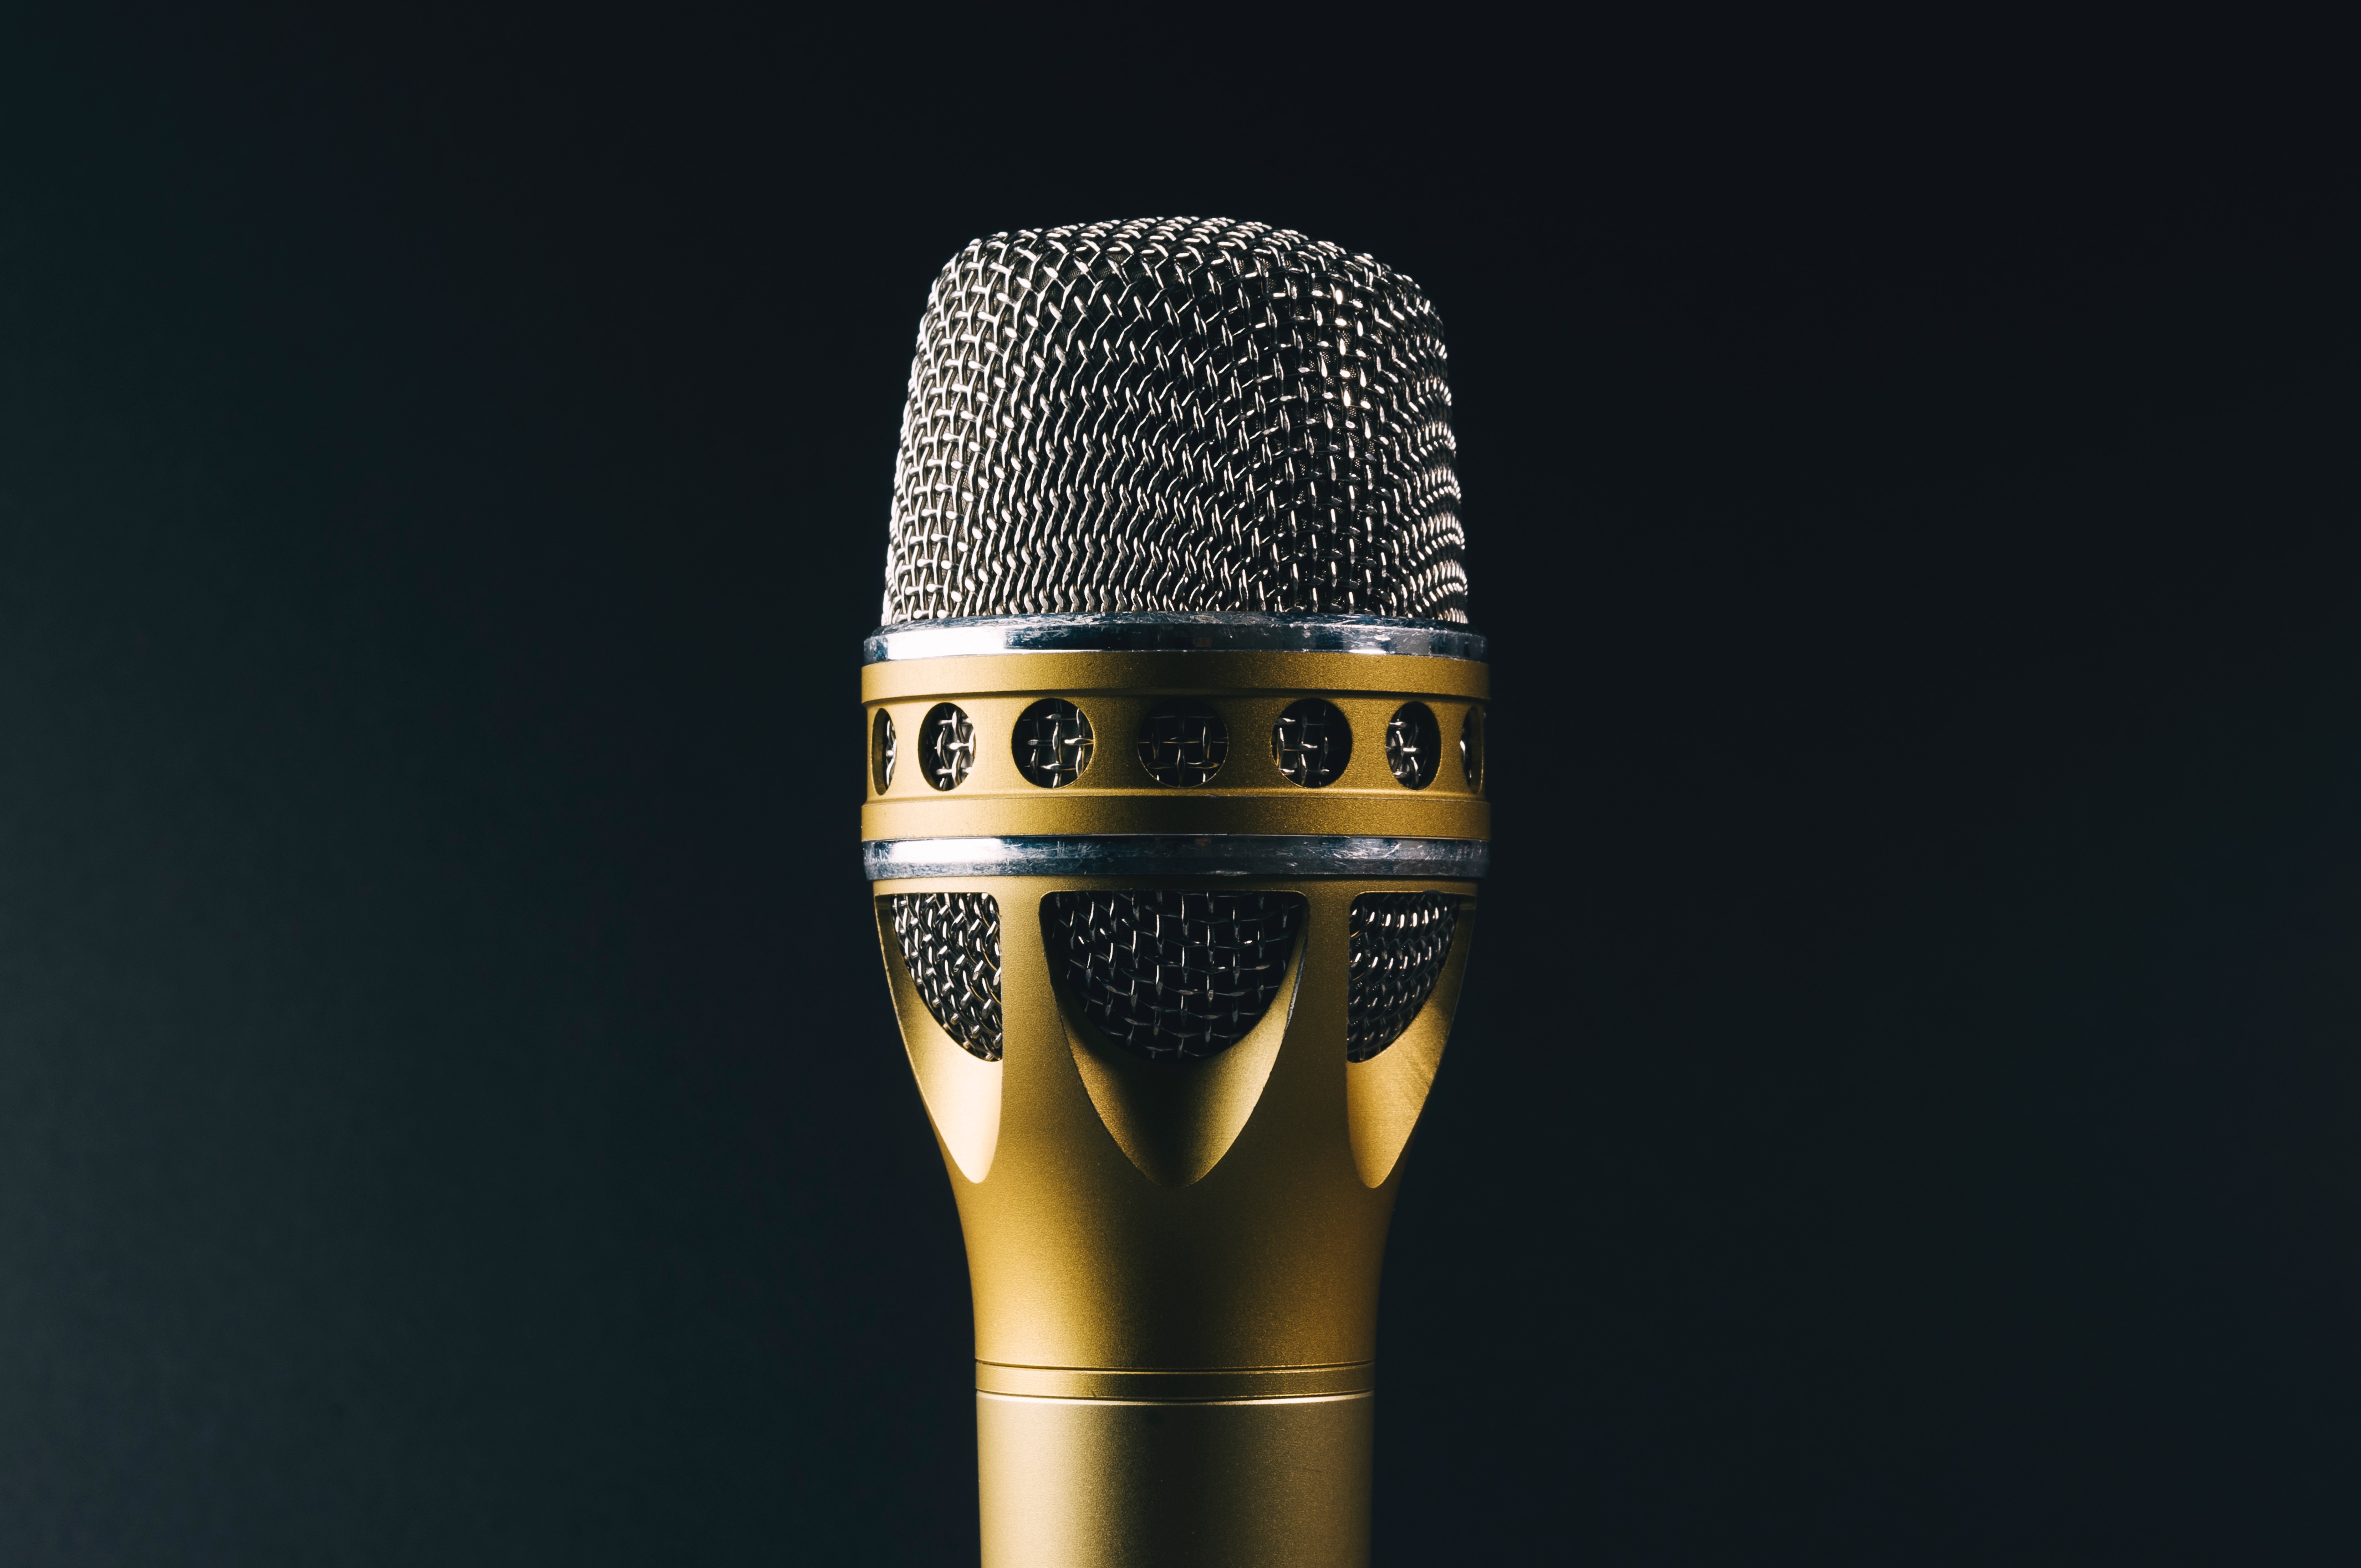
music, technology, microphone, sing, gold, audio, shiny, audio equipment, electronic device